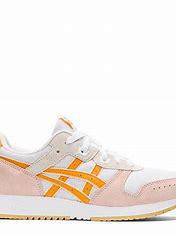
Brand: Asics
Model: Lyte Classic